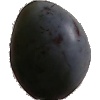
Label: Plum 3